Okolochi

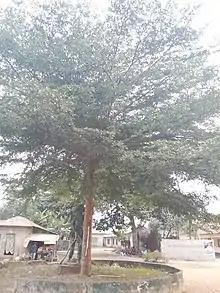
Major roundabout in Okolochi Community

Before the kingship of HRH Eze FINO Nwabiri, HRH Eze dickson osuji was the first traditional ruler (Eze) in Okolochi, who ruled before HRH Eze nwabiri took over and ruled for over 40 years. His jurisdiction included Ihiagwa, Eziobodo and Emeabiam under Oche autonomous, before Ihiagwa pulled out which gave birth to Mba Ato community. Eze Nwabiri died in 2015 and was succeeded by HRH Eze Sir C. C. Amadi in 2018. Kingship in Okolochi is rotatory which allows villages to produce an Eze after a year of memorial of the immediate late Eze. Eze Nwabiri was from Umumoche village and was succeeded by Eze C. C. Amadi from Umuiwuala village.